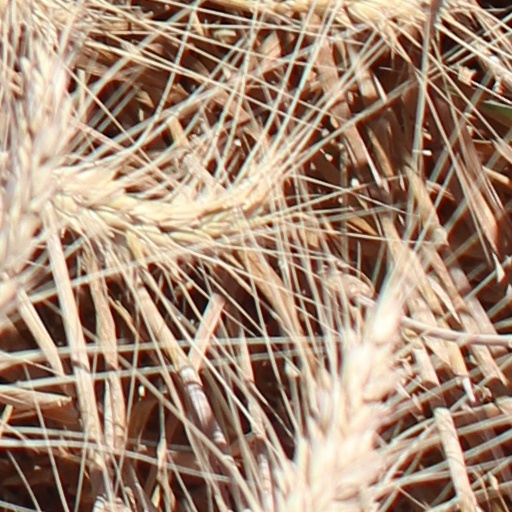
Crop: wheat